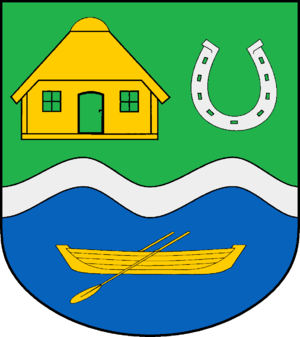
Groß Sarau
Coat of arms of Groß Sarau
Groß Sarau er en by og en kommune i det nordlige Tyskland, beliggende i Amt Lauenburgische Seen under Kreis Herzogtum Lauenburg. Kreis Herzogtum Lauenburg ligger i delstaten Slesvig-Holsten.